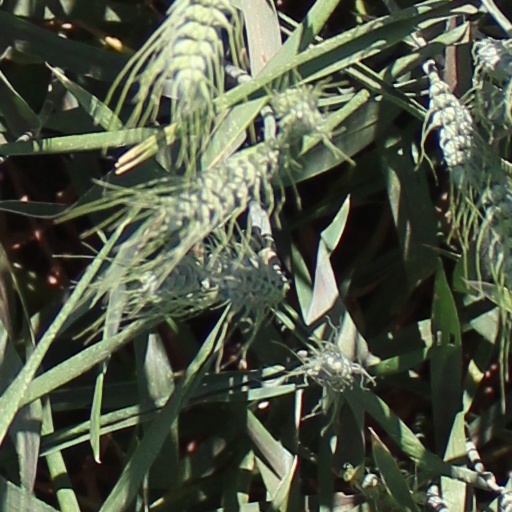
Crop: wheat